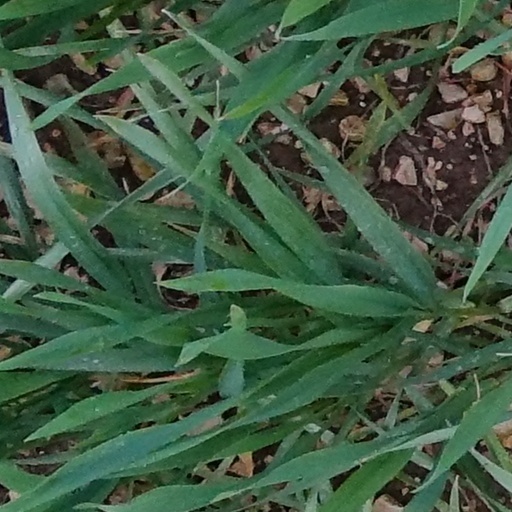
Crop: wheat